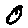
Label: 0